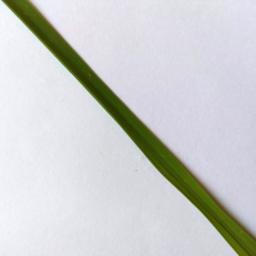
Label: Rice___Healthy